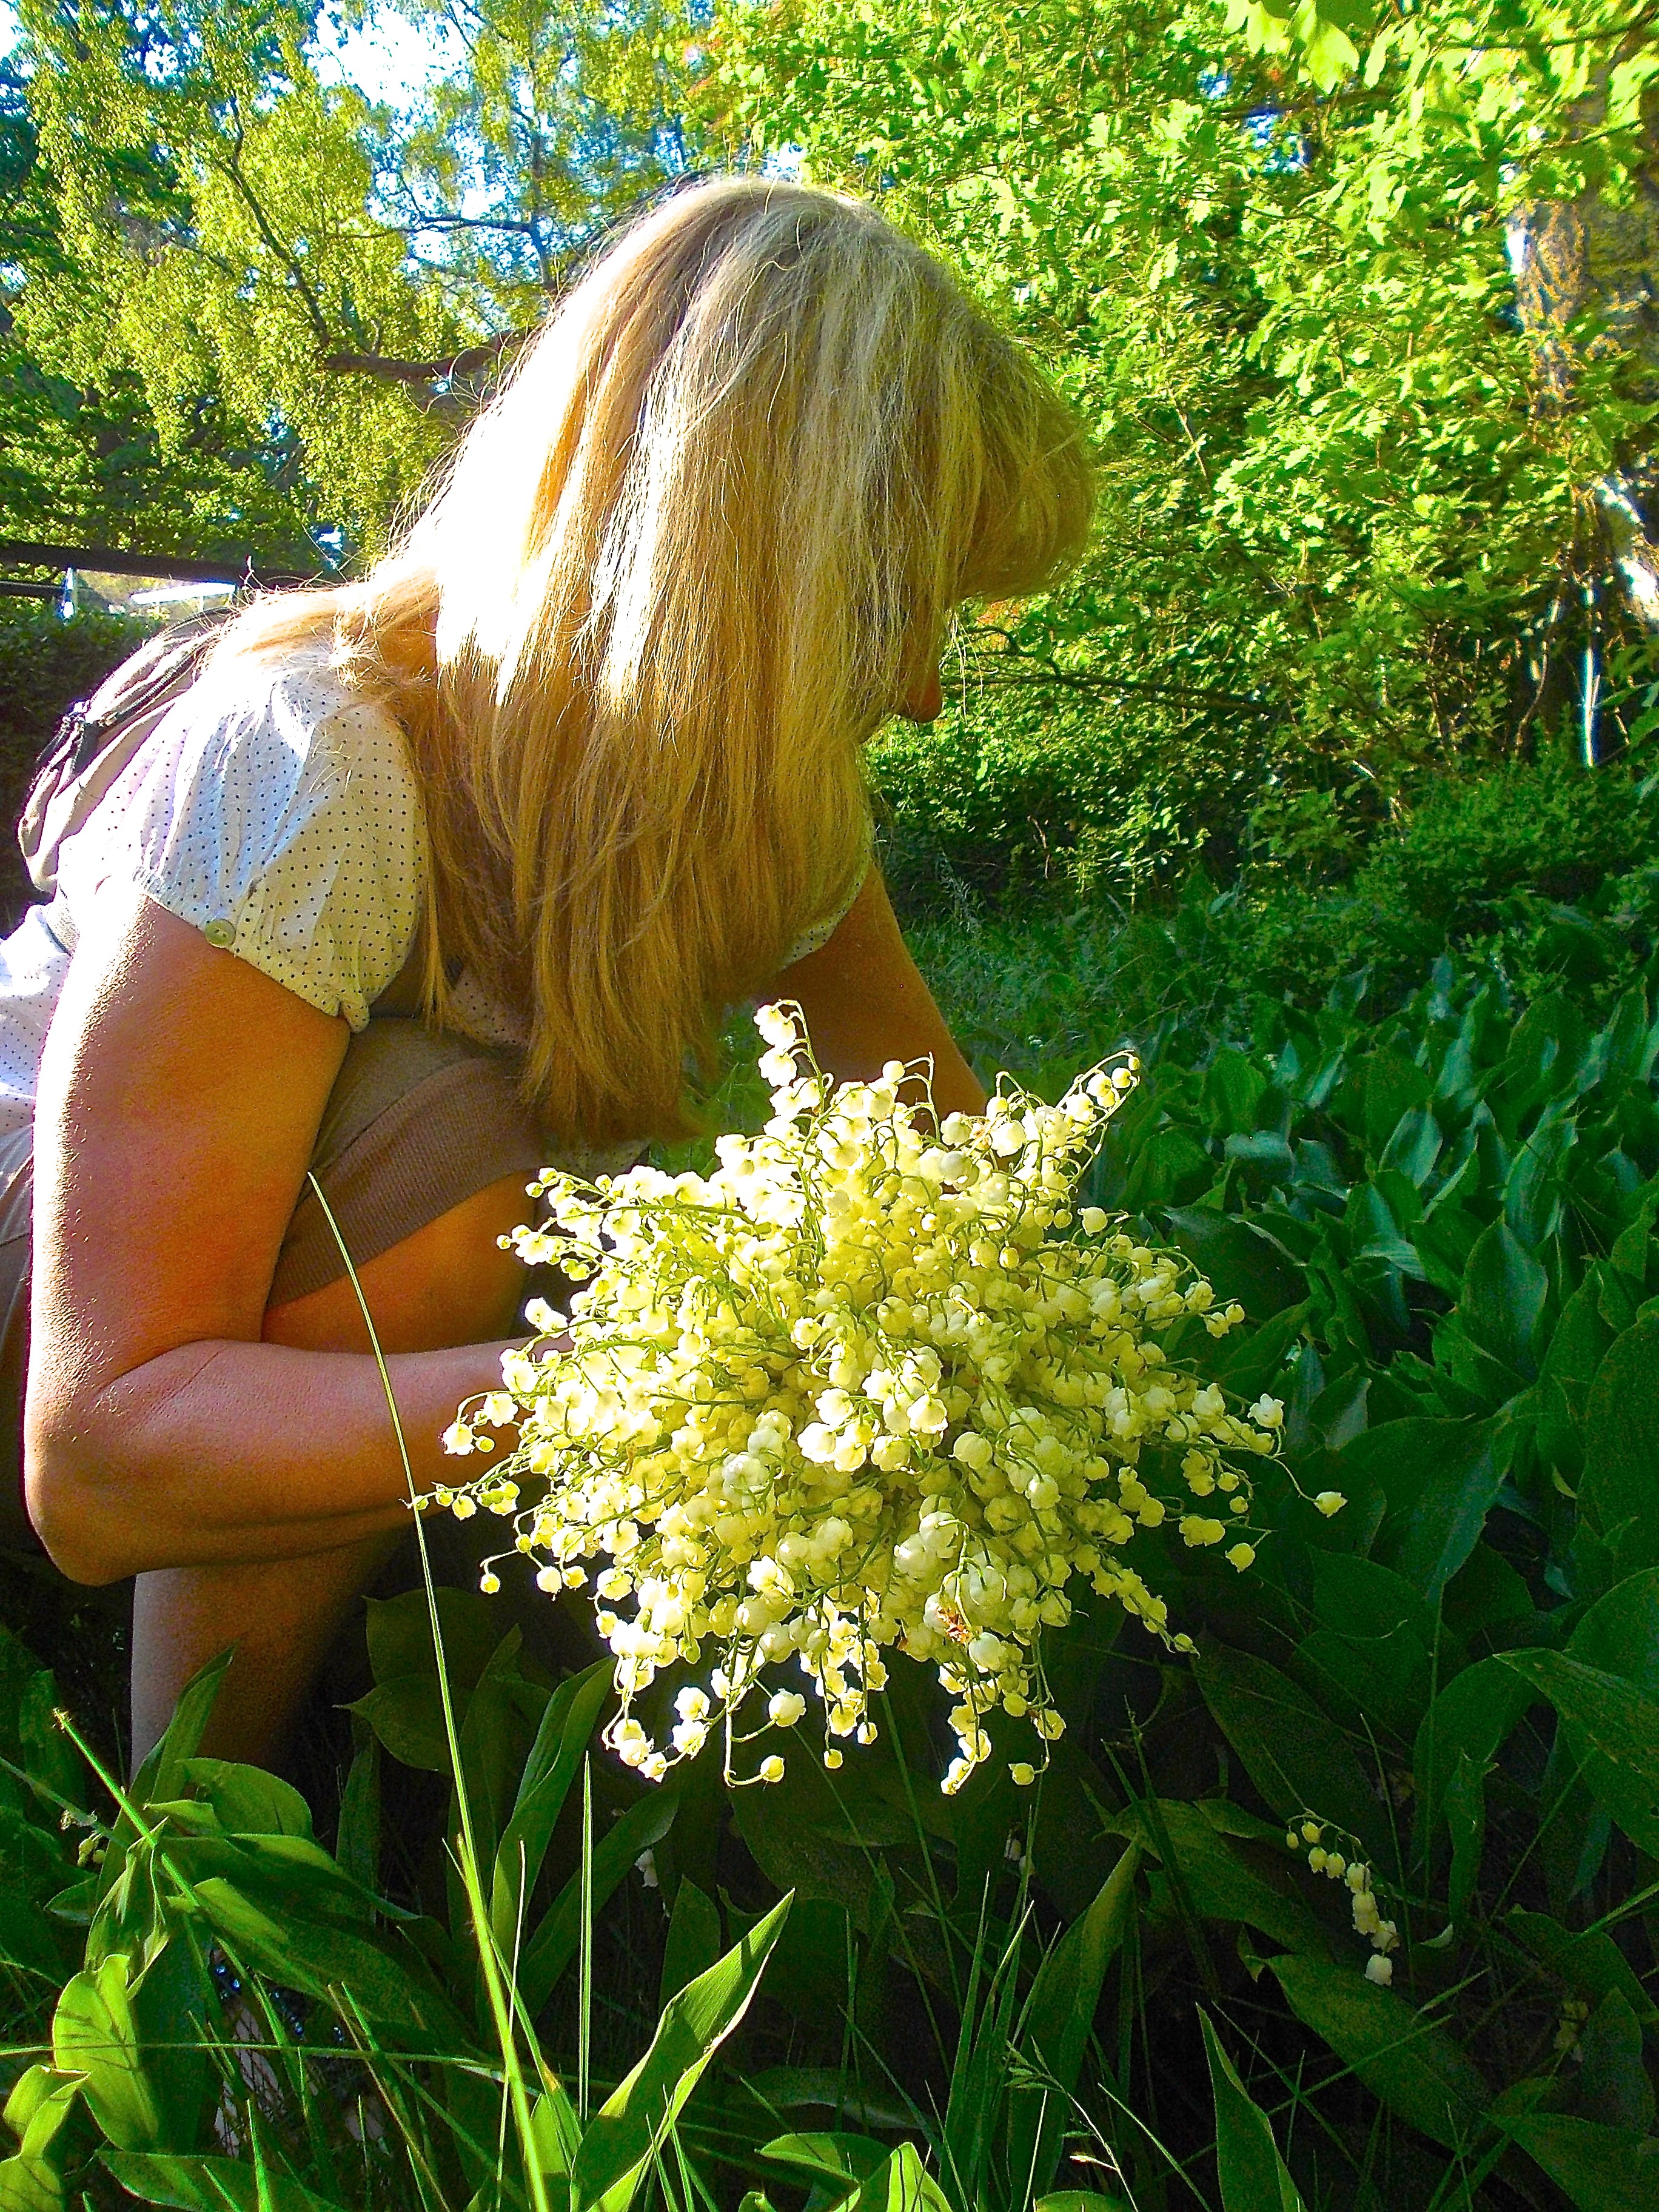
nature, grass, plant, meadow, sunlight, leaf, flower, green, jungle, autumn, botany, garden, flora, wildflower, shrub, woodland, habitat, flowering plant, forest glade, lilies of the valley, land plant, flower pickers, smith ant forest, enskede